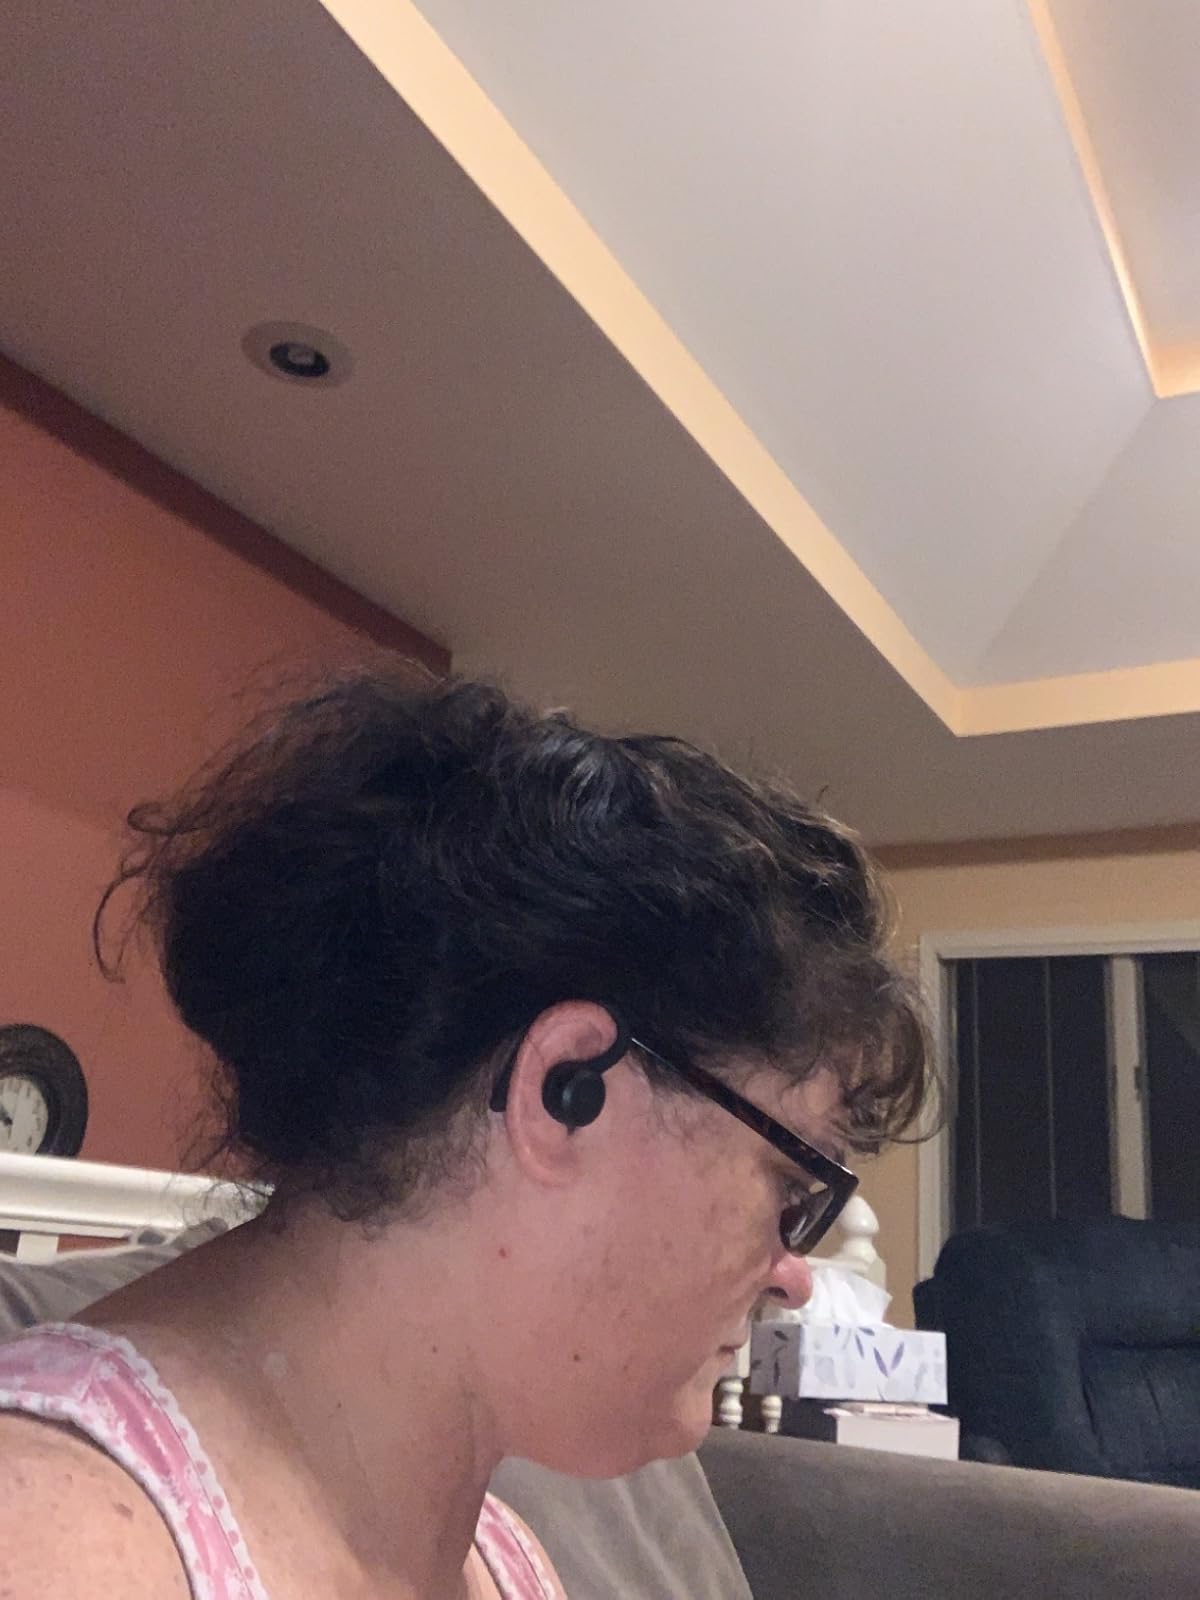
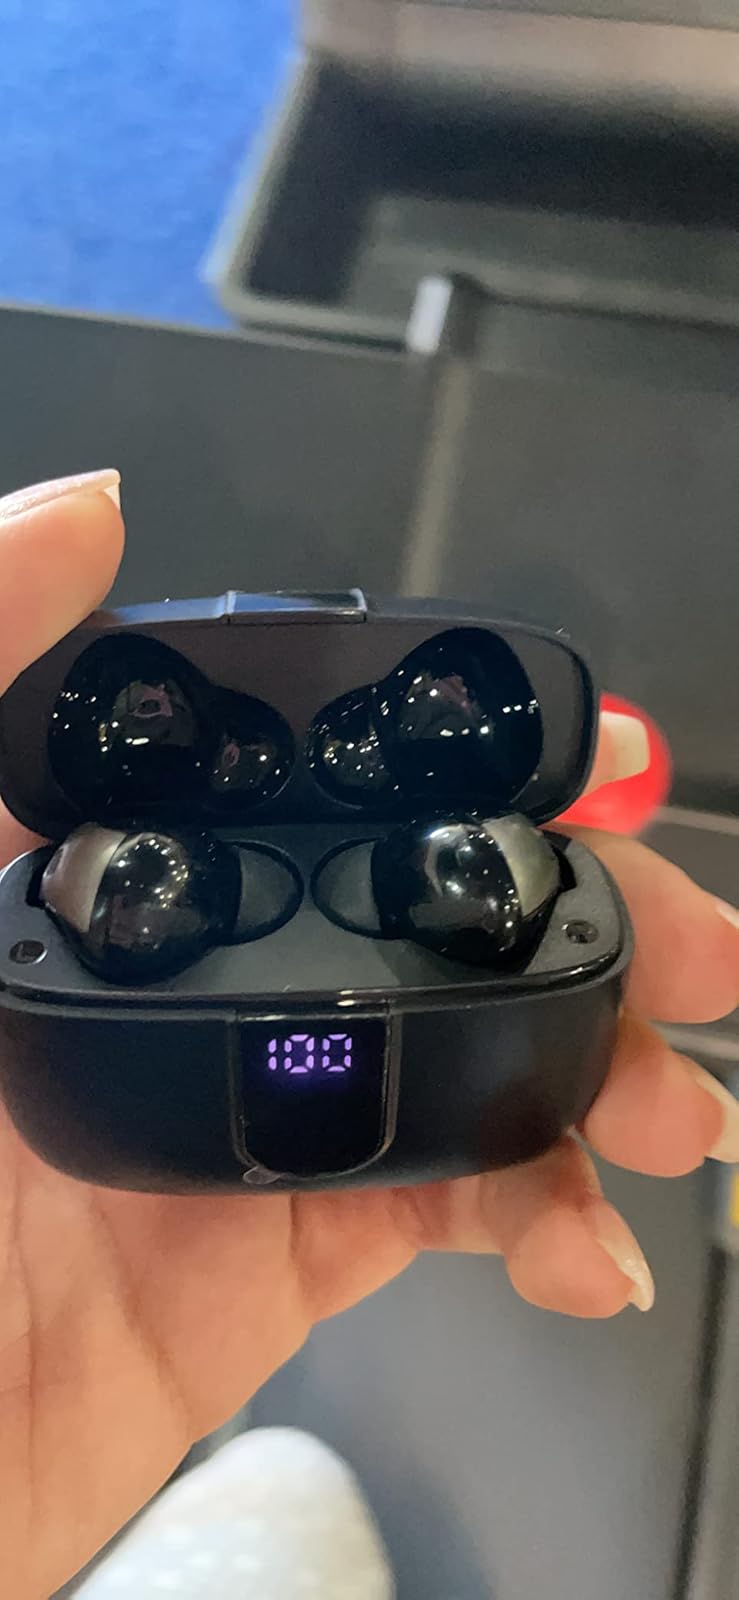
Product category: earbuds
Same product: no